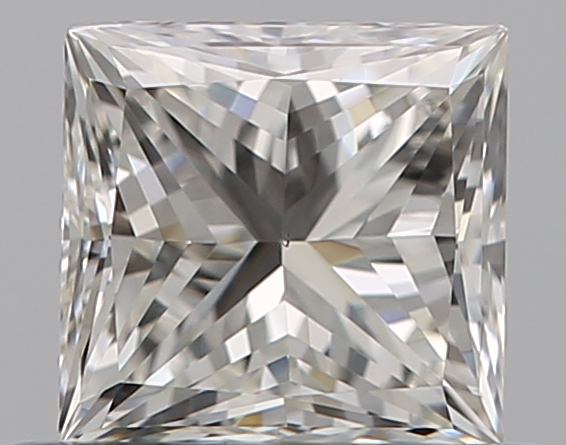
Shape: princess
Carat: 0.5
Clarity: VS2
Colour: I
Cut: VG
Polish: EX
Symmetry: VG
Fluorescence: N
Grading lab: GIA
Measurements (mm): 4.35 x 4.25 x 3.15